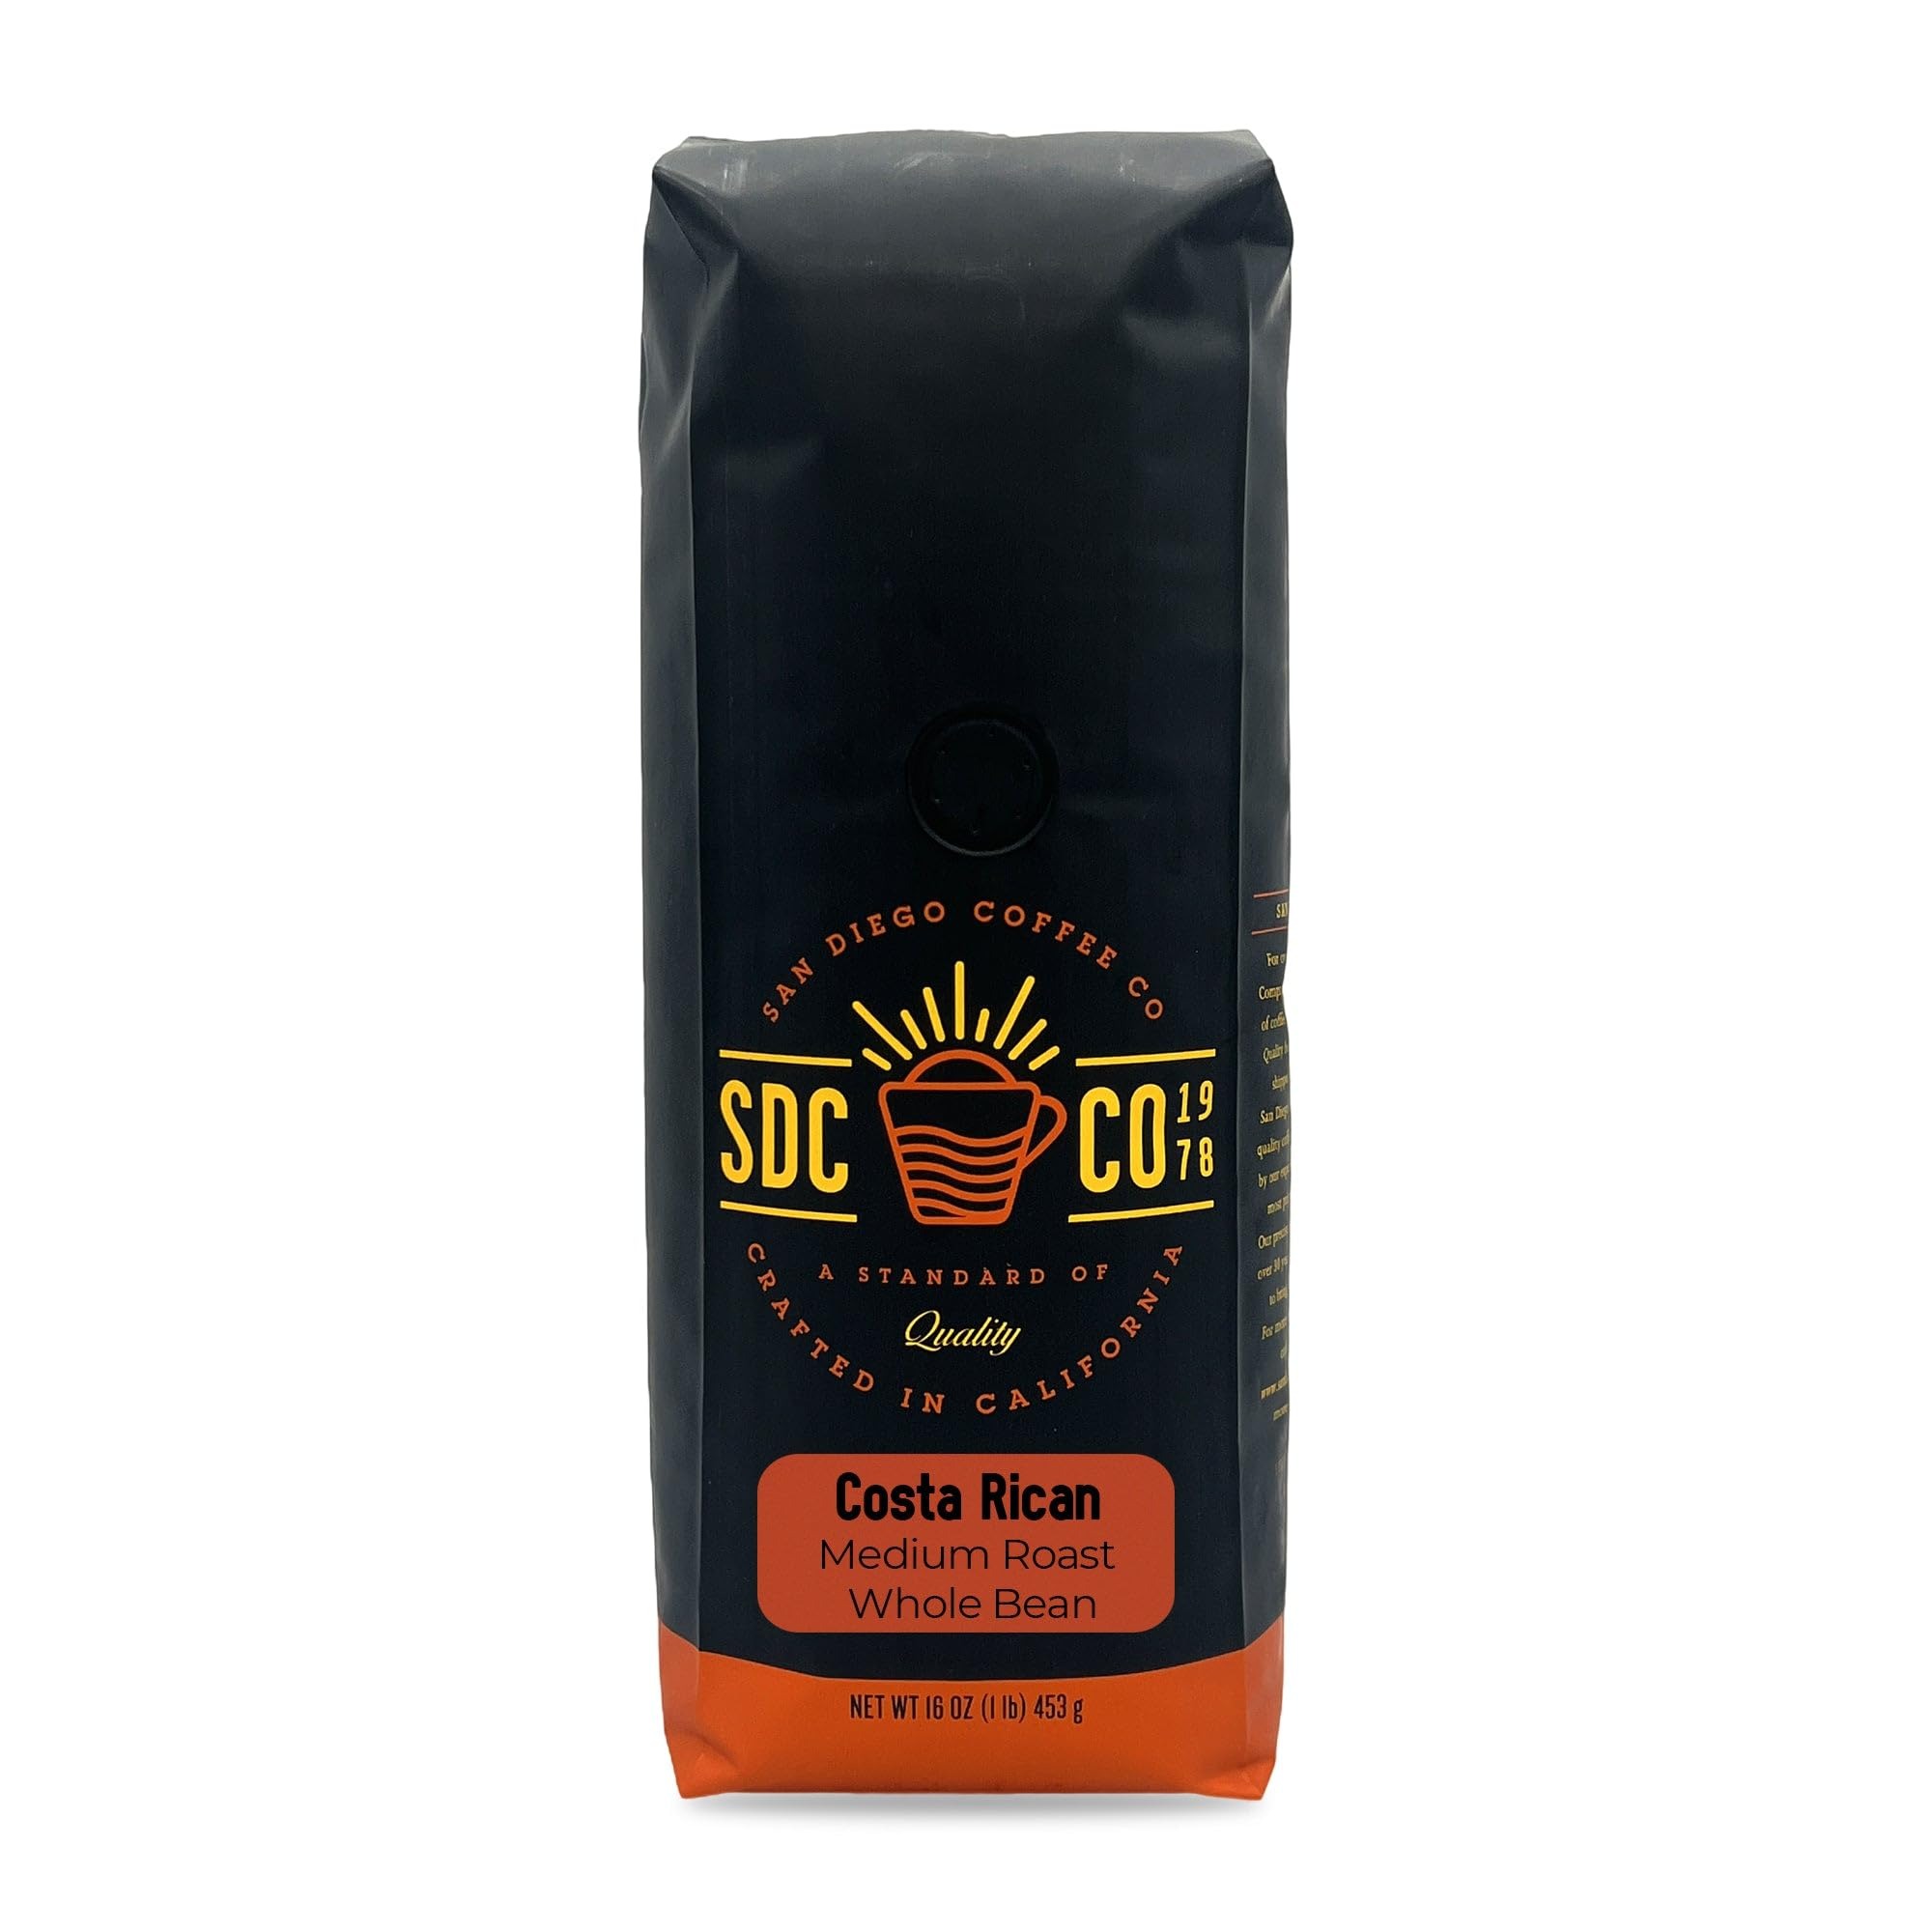
Item Name: San Diego Coffee Costa Rican, Medium Roast, Whole Bean Coffee, 16-Ounce Bag Café en grano tostado
Bullet Point 1: ENERGIZING MORNING START: Get ready for a long productive day ahead with our medium roast whole bean coffee.This Costa Rican coffee whole beans will delight your senses and make you feel alive all day
Bullet Point 2: DIFFERENT WAYS TO MAKE COFFEE: Our coffee beans can be used in any coffee maker you like, whether it's a regular drip brew or a special coffee machine. This gives you the freedom to choose how you make your coffee just the way you like it.
Bullet Point 3: FOR THE PERFECT CUP OF COFFEE: Use 1 tablespoon of coffee grounds for every 6 ounces of water. You can change the amount of coffee to your flavor preference. Everyone is different.
Bullet Point 4: Convenient Bag Sizes: This coffee comes in a 1 pound (compared to 12- ounce competitors), 2 x 1 pound and 5-pound options, offering convenience and value. It's a generous supply that ensures you won't run out of your favorite coffee anytime soon and it’s a great option for gifting as well.
Bullet Point 5: Storage Guidelines: To maintain the freshness of your product, seal the bag tightly and store it in a cool, dry place away from both heat and cold. This ensures your product stays at its best.
Product Description: Enjoy a superior cup of coffee with San Diego Coffee Company Costa Rican coffee, which uses the high-grown Arabica bean that's famous for its bright, lively notes and soft, smooth aftertaste. Roasted in small batches for the finest coffee, San Diego Coffee Company packages beans at the peak of their cycle to preserve their natural flavors and fresh-roasted quality. For freshness, store coffee in an airtight container away from light, heat, and moisture. San Diego Coffee Company starts with the highest quality coffee beans from the world's most prized coffee growing regions, meticulously selected by an experienced team. Precise roasting techniques have been perfected over 40 years, helping preserve taste and freshness to bring the best coffee to your doorstep.
Value: 16.0
Unit: Ounce

Price: 19.03